Sune Jonsson

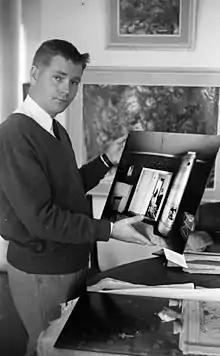
Sune Jonsson at his photographic exhibition in Vaasa, Finland, 1967.

Olov Sune Jonsson (20 December 1930 – 30 January 2009) was a Swedish documentary photographer and writer, recipient of the Hasselblad Award in 1993.